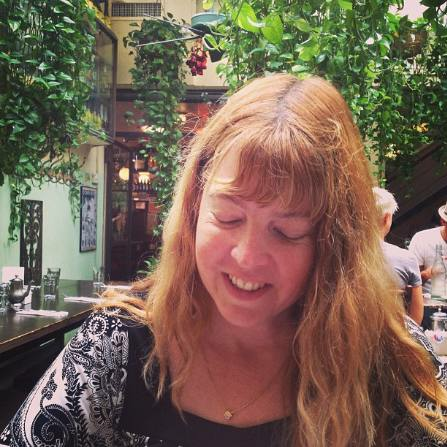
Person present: Yes